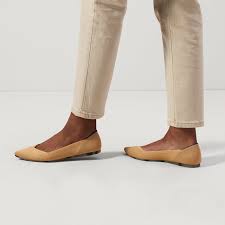
Label: Ballet Flat